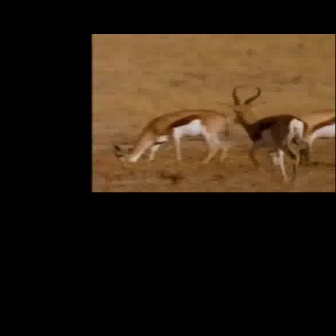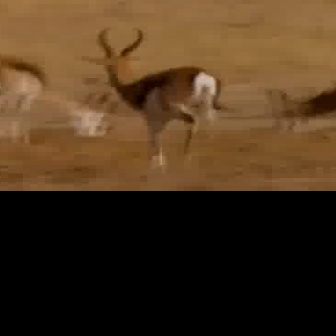
  Please identify the target specified by the bounding box [213,85,312,184] in the first image and locate it in the second image. Return the coordinates in [x_min,y_min,x_max,y_max] format.
Answer: [76,25,225,175]